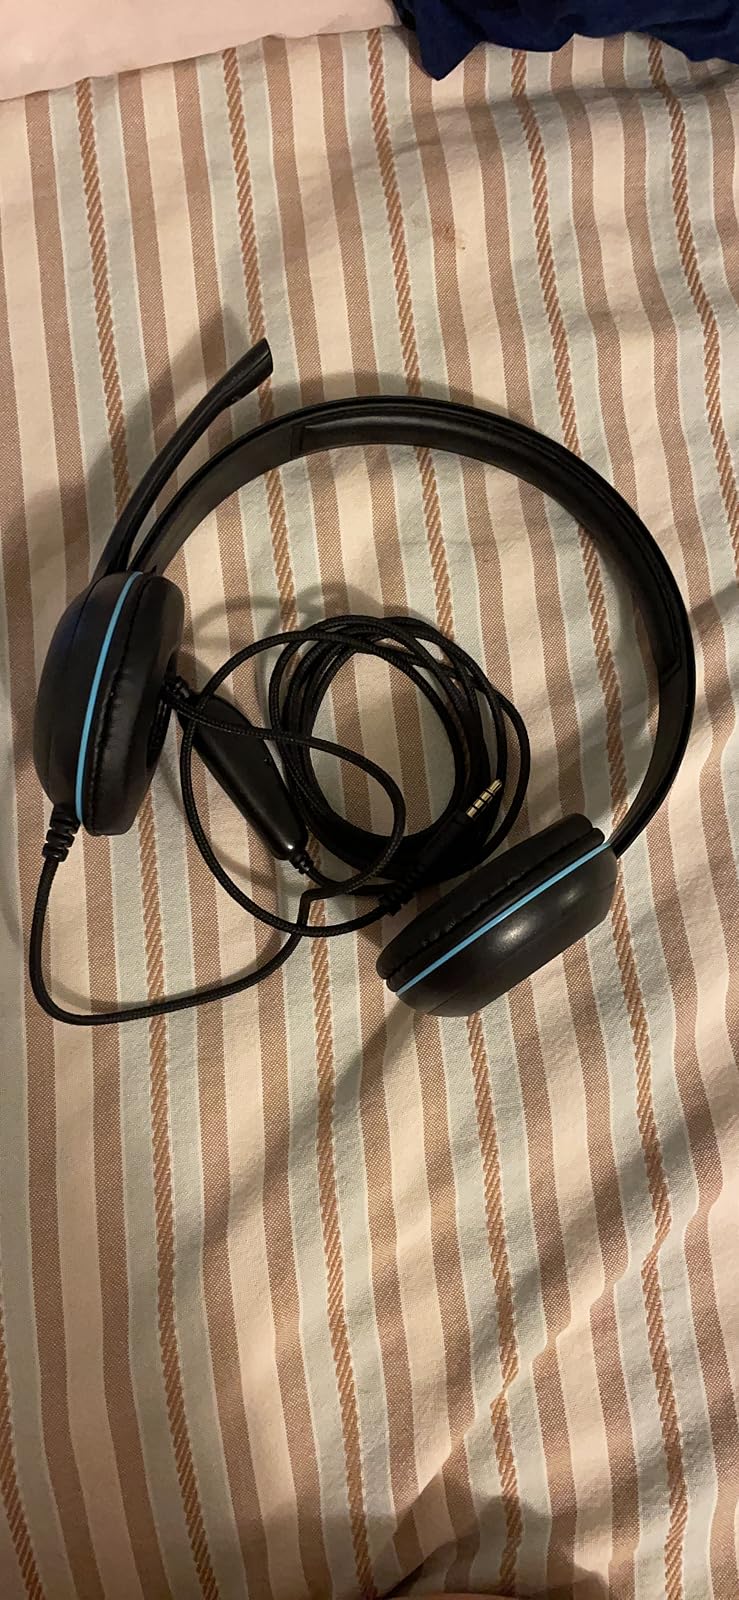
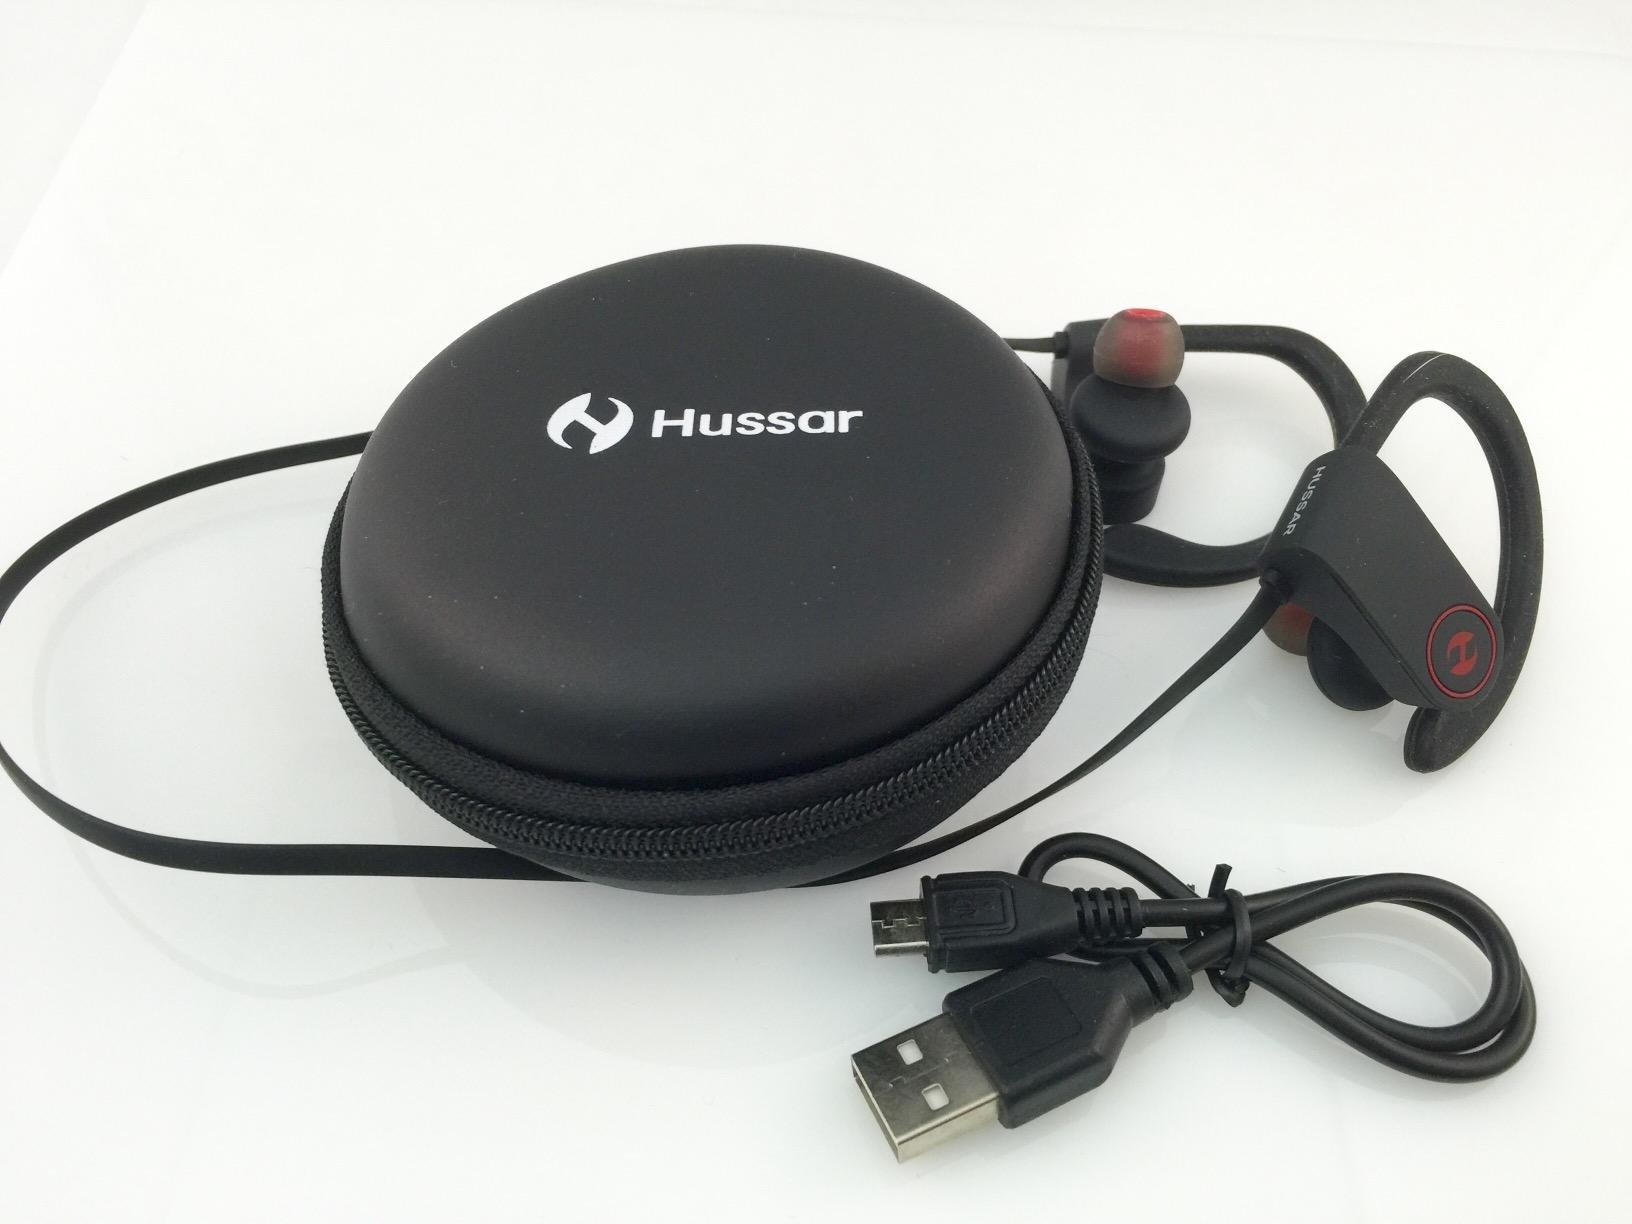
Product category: headphones
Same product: no